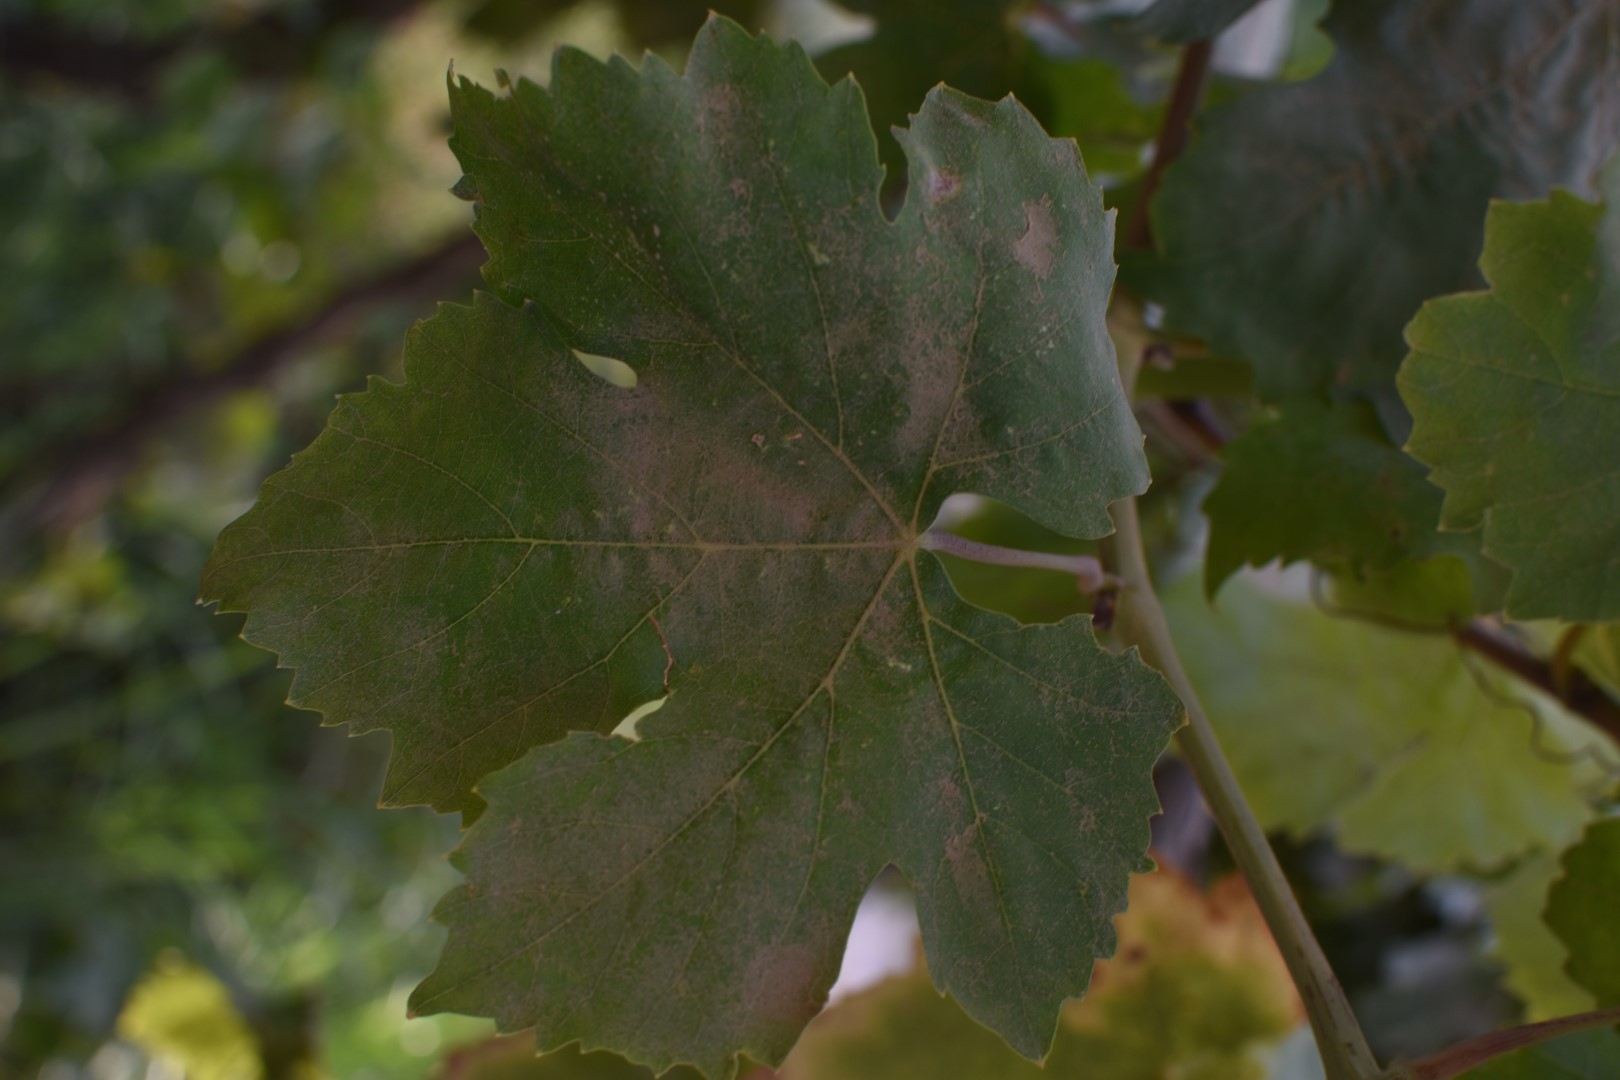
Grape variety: Thompson Seedless